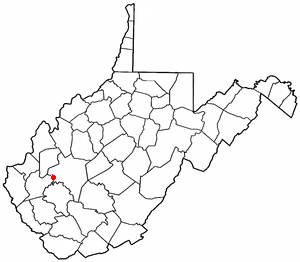
Alum Creek est une census-designated place située dans les comtés de Kanawha et Lincoln, dans l’État de Virginie-Occidentale, aux États-Unis. Sa population s’élevait à 1 749 habitants lors du recensement de 2010.